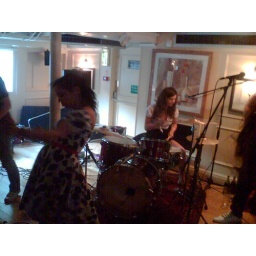
at adventures in the beetroot field boat party